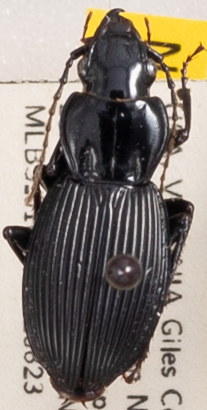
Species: Pterostichus lachrymosus
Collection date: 2022-08-23
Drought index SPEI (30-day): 1.13
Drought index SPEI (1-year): -0.46
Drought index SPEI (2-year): -0.39